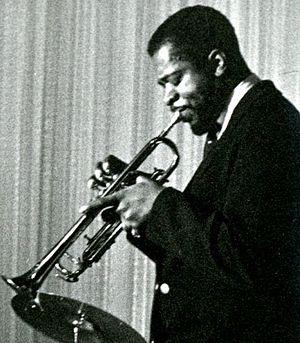
Donald Byrd en concert
Donaldson Toussaint L'Ouverture Byrd II, plus connu sous le nom de Donald Byrd, est un trompettiste américain de jazz, né à Détroit le 9 décembre 1932 et mort le 4 février 2013 à Dover dans le Delaware.